Frances C. Fairman

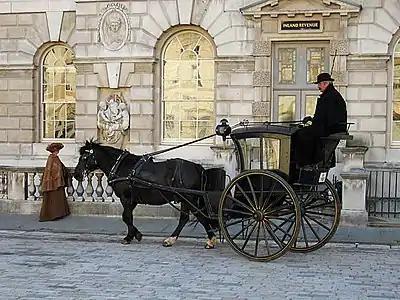
The hansom cab, a forerunner of the taxicab

The "Daily Telegraph & Courier" said that Fairman had "the artistic temperament". On 8 November 1898, an incident with a horse, a hansom cab and a driver named Childs landed her in court. Mr A. Lincoln Reed appeared for the plaintiffs the Co-operative Cab Company who were claiming for damage to the cab and horse.